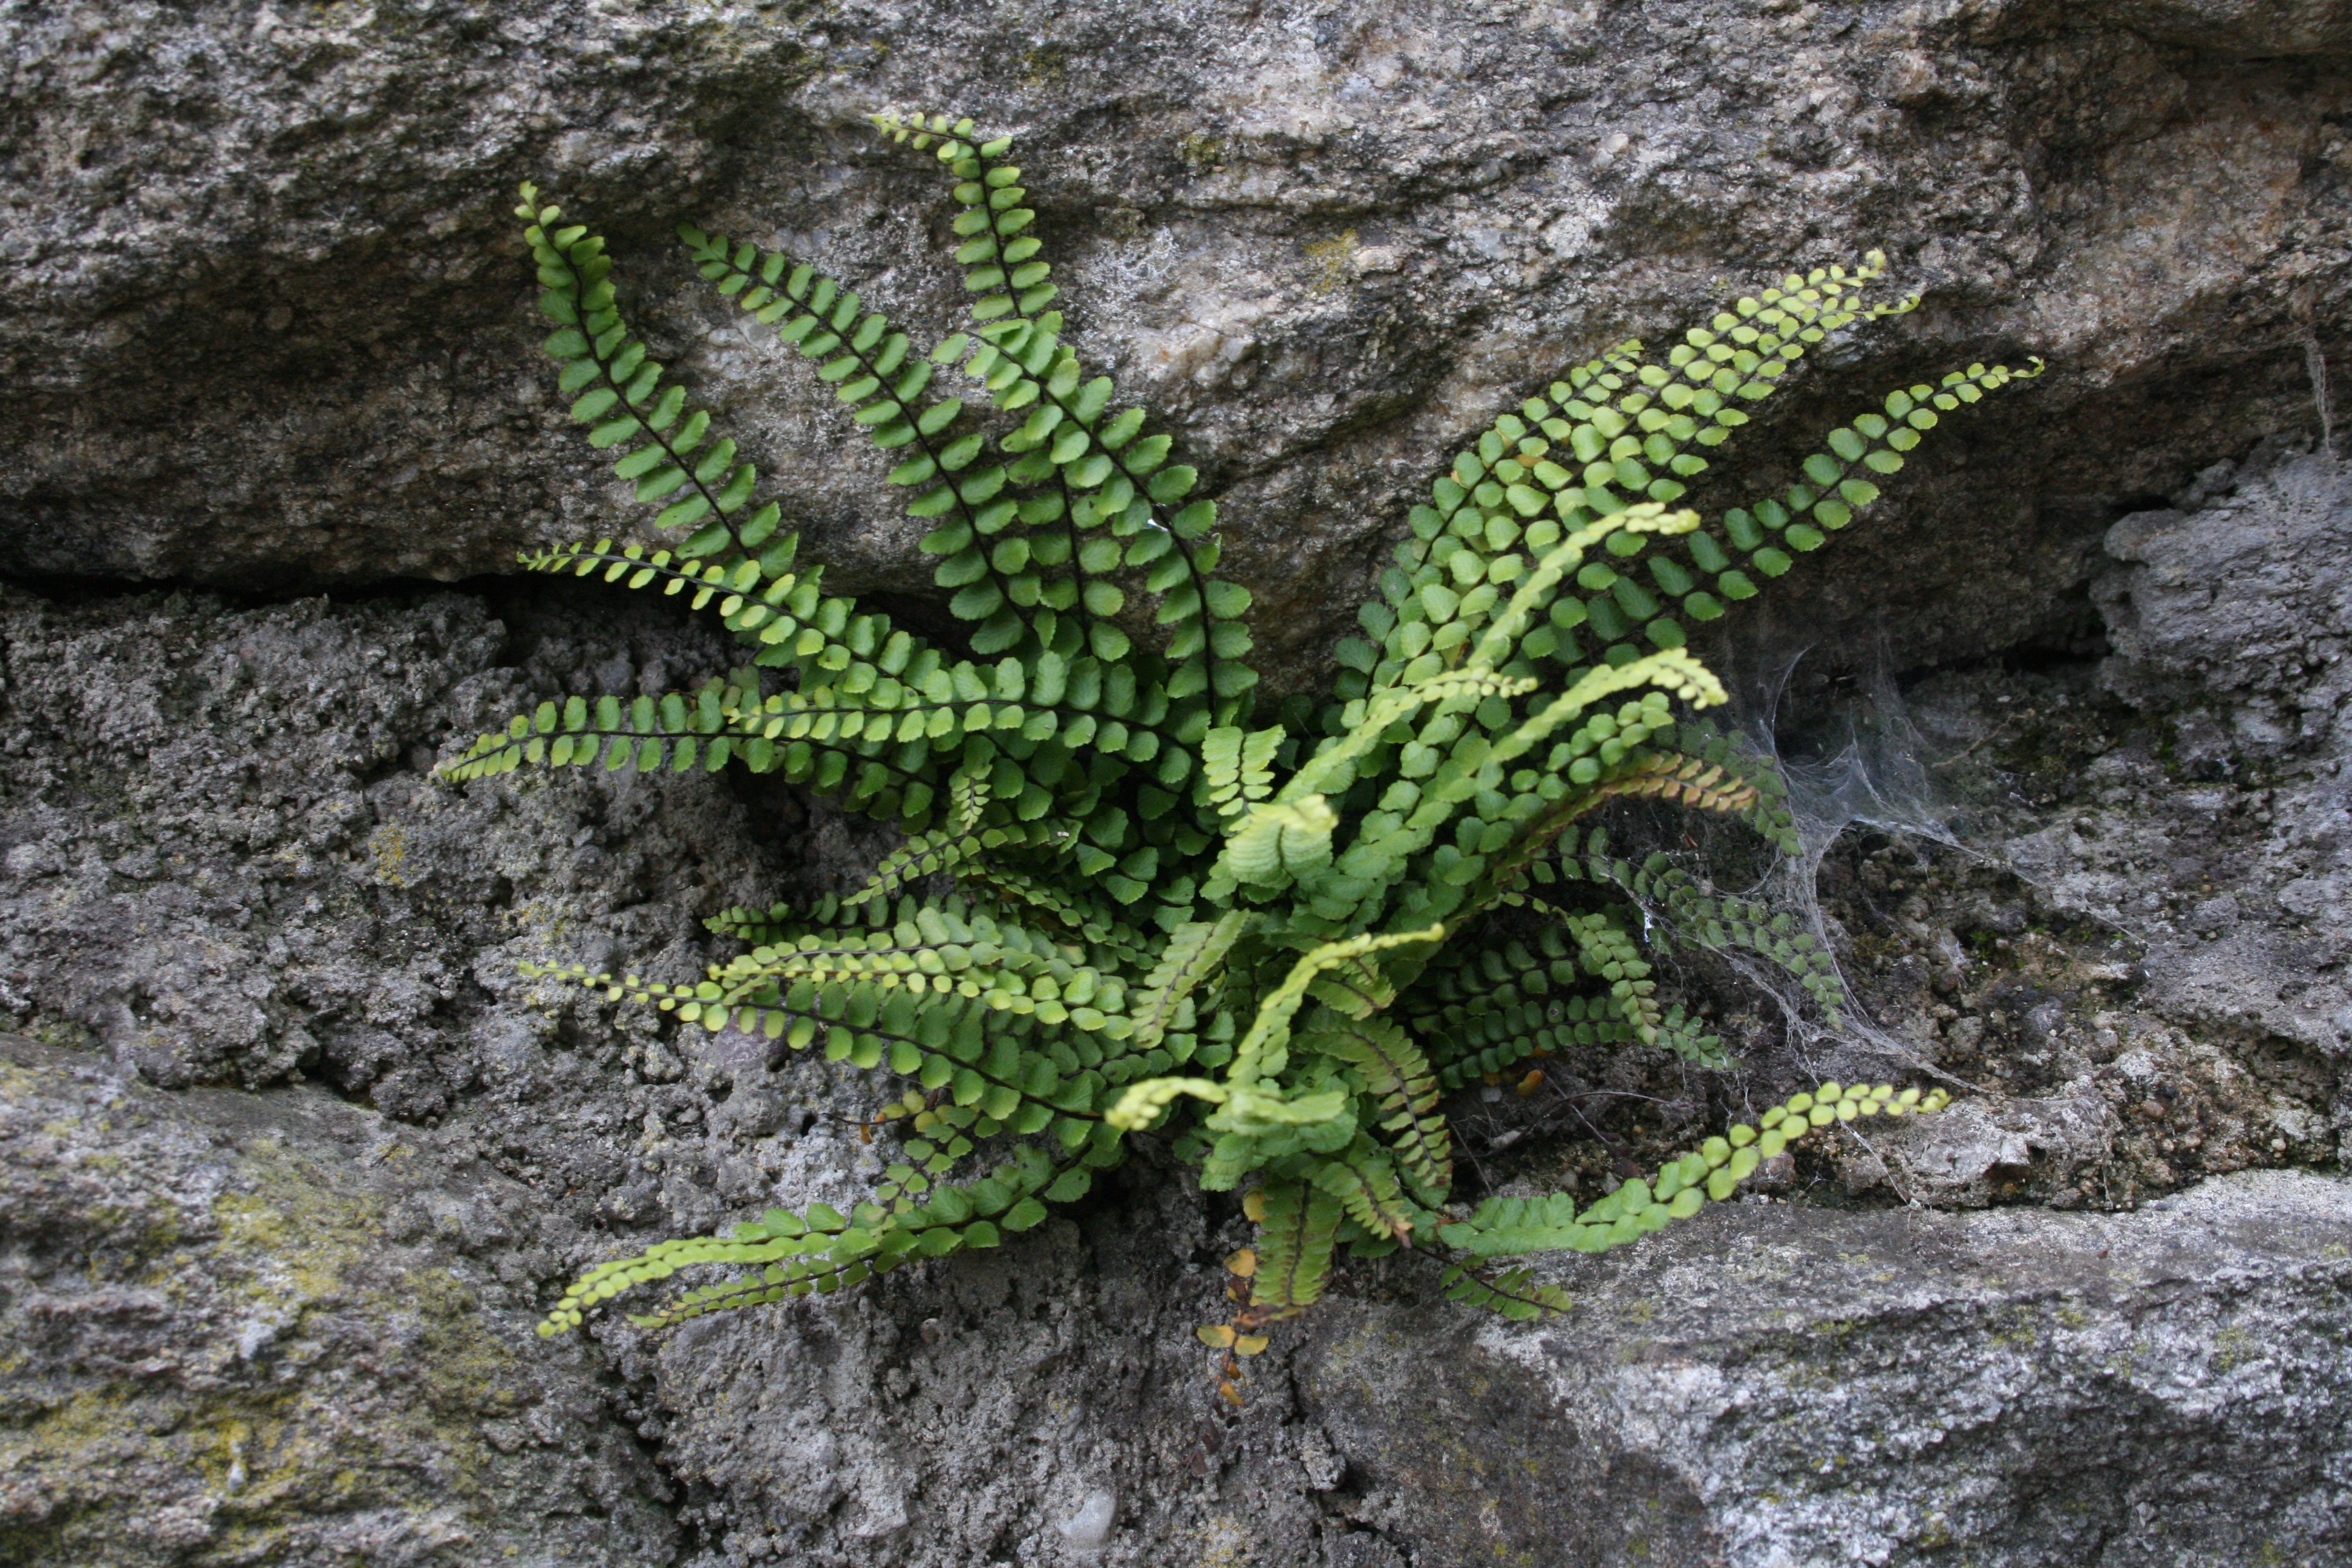
plant, leaf, flower, wall, green, botany, flora, fauna, fern, flowering plant, land plant, ferns and horsetails, vascular plant